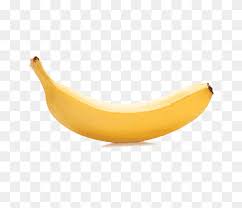
Label: Banana